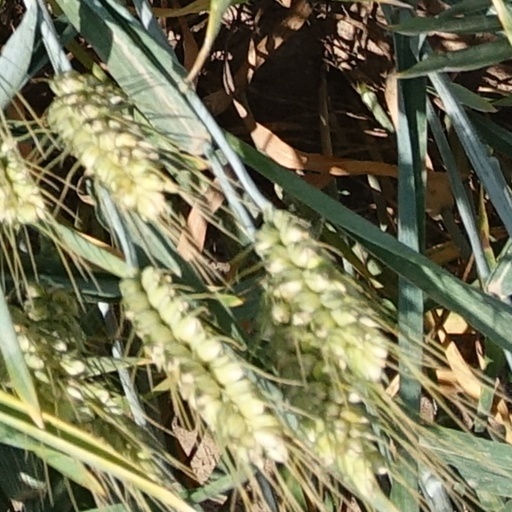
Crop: wheat